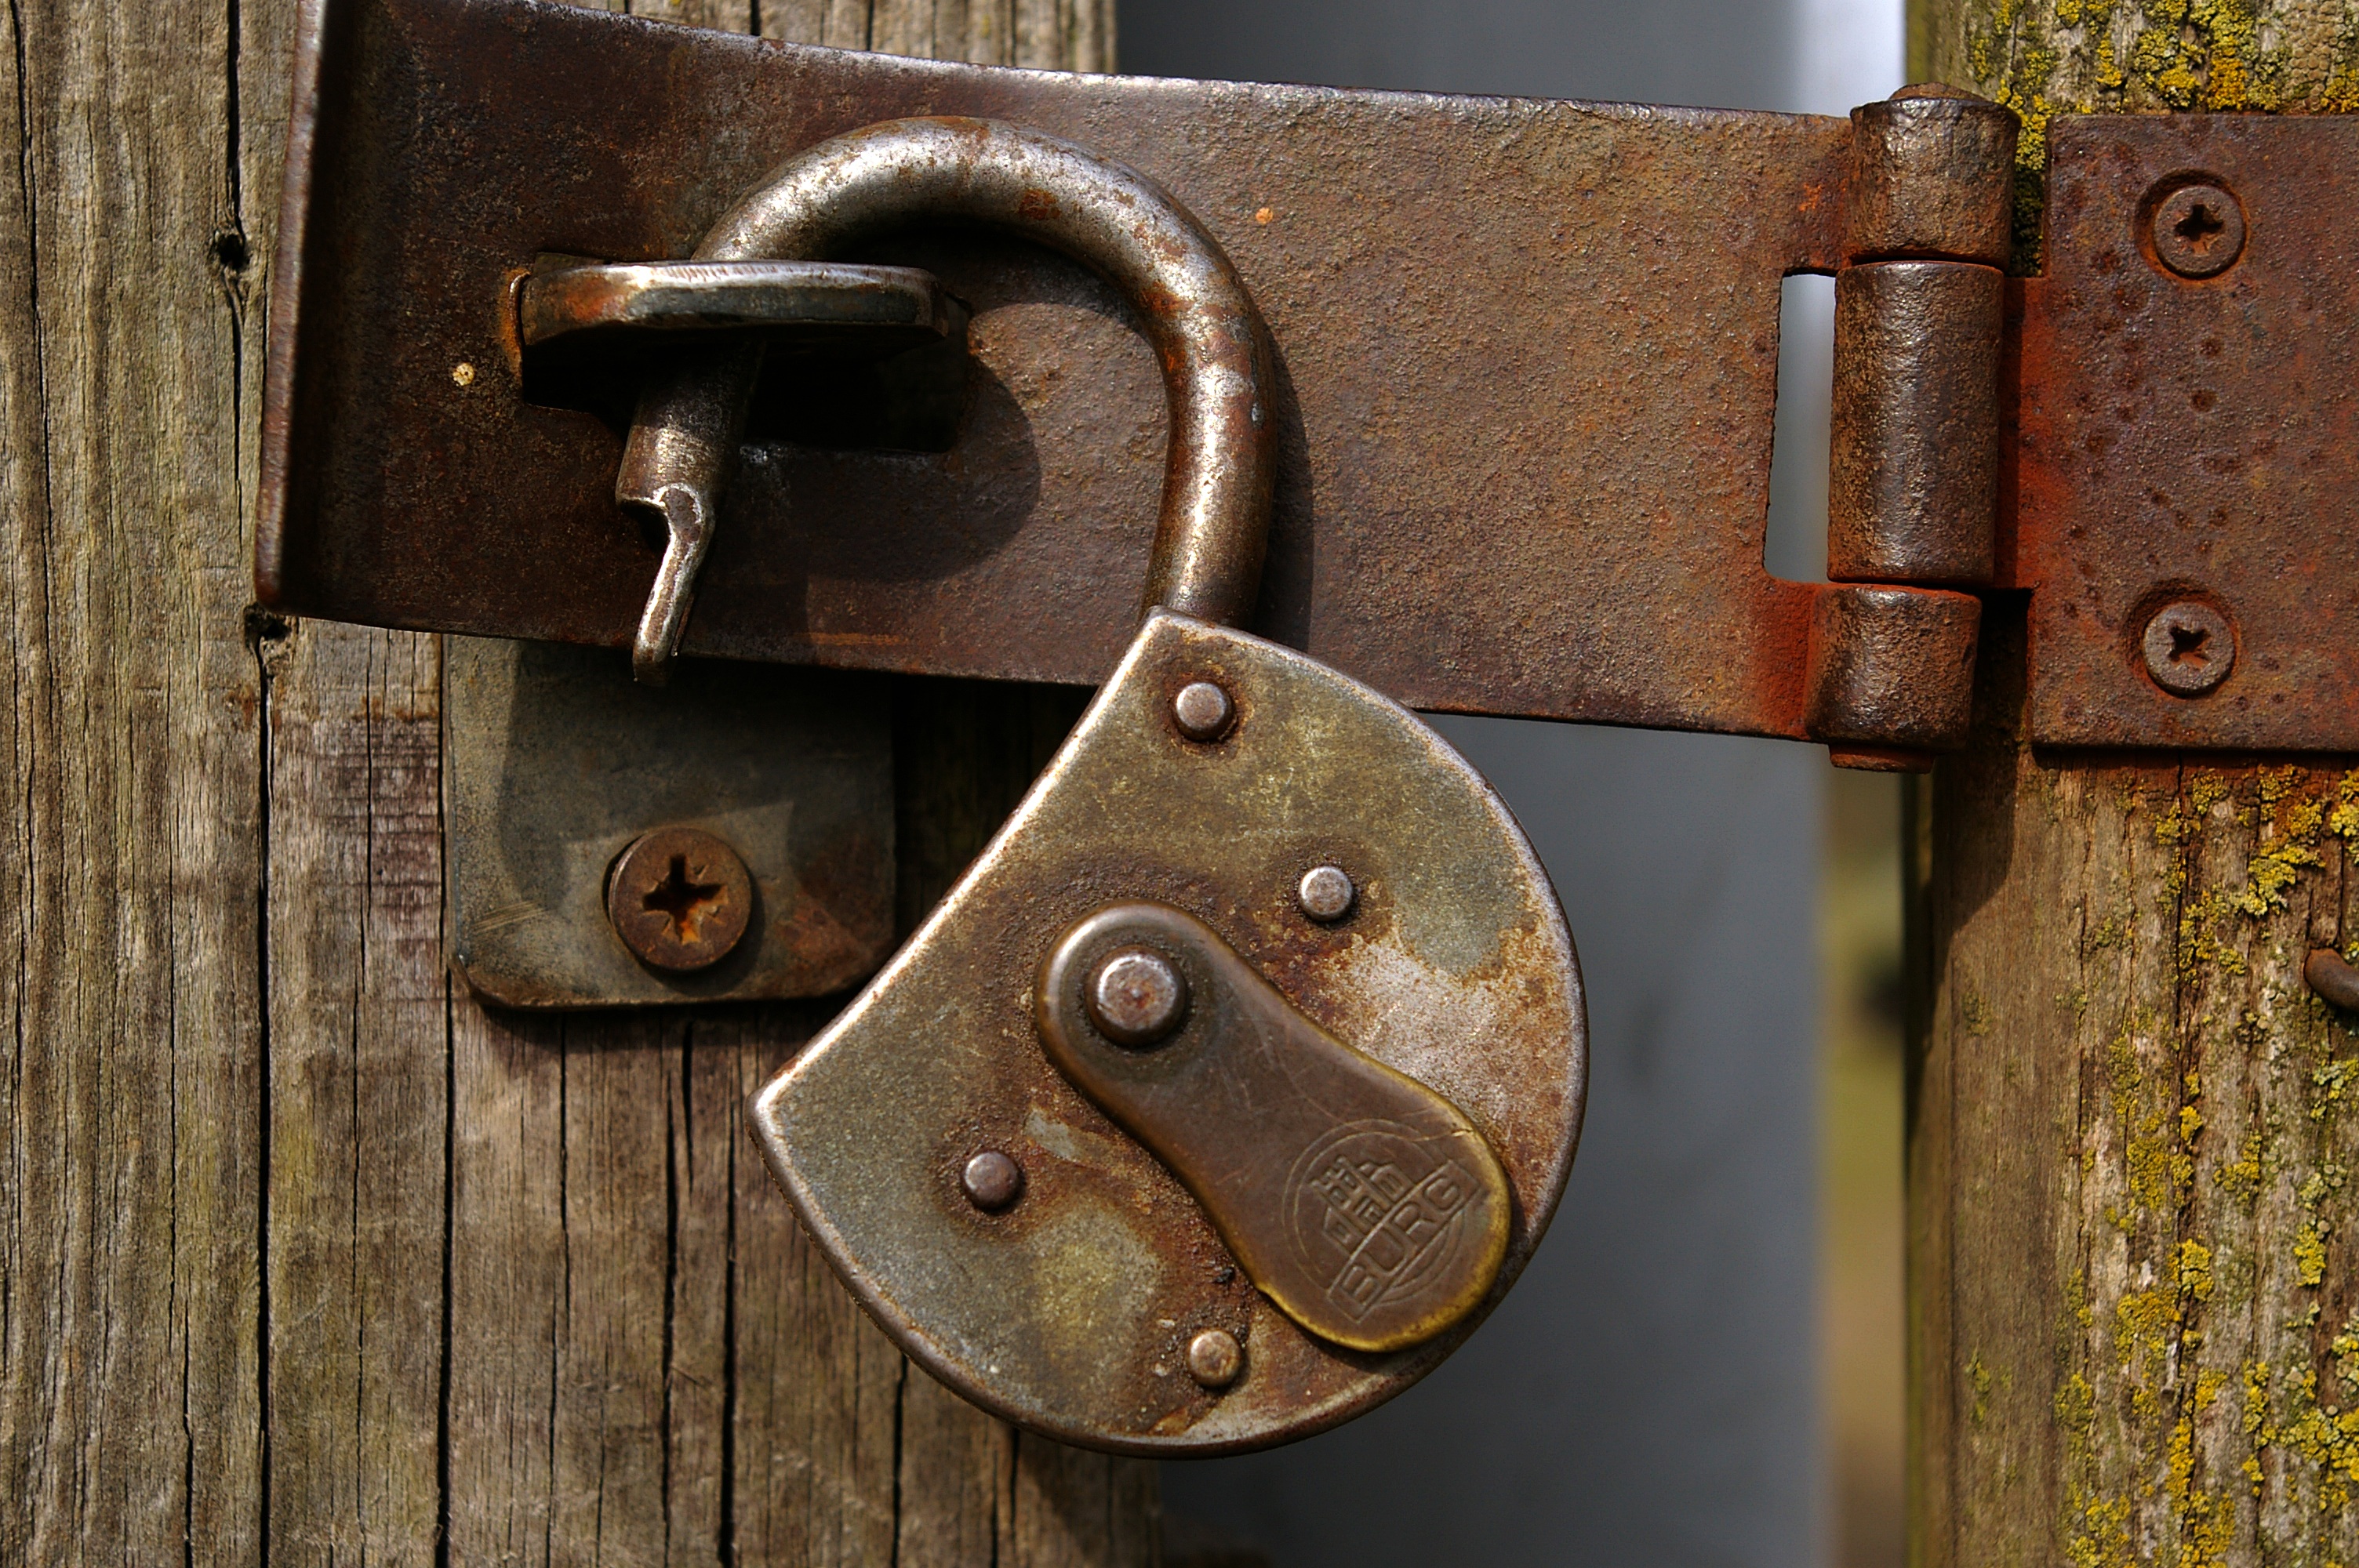
open, wood, leather, key, metal, castle, close, security, material, padlock, wooden door, closed, lock, protection, to, secure, stainless, backup, capping, shut off, padlocks, completed, u lock, backed up